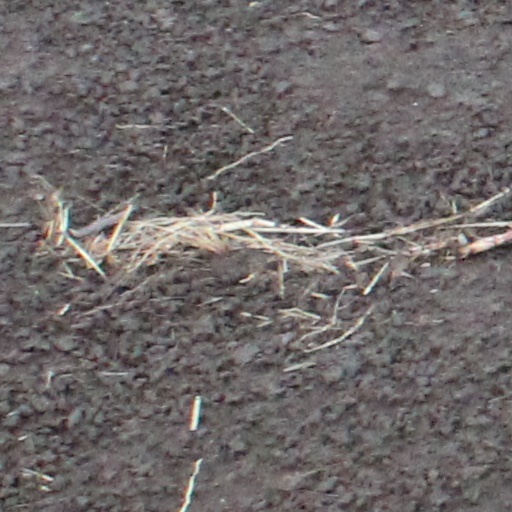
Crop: wheat